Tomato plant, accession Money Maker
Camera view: bottom (45 deg); turntable rotation: 150 degrees
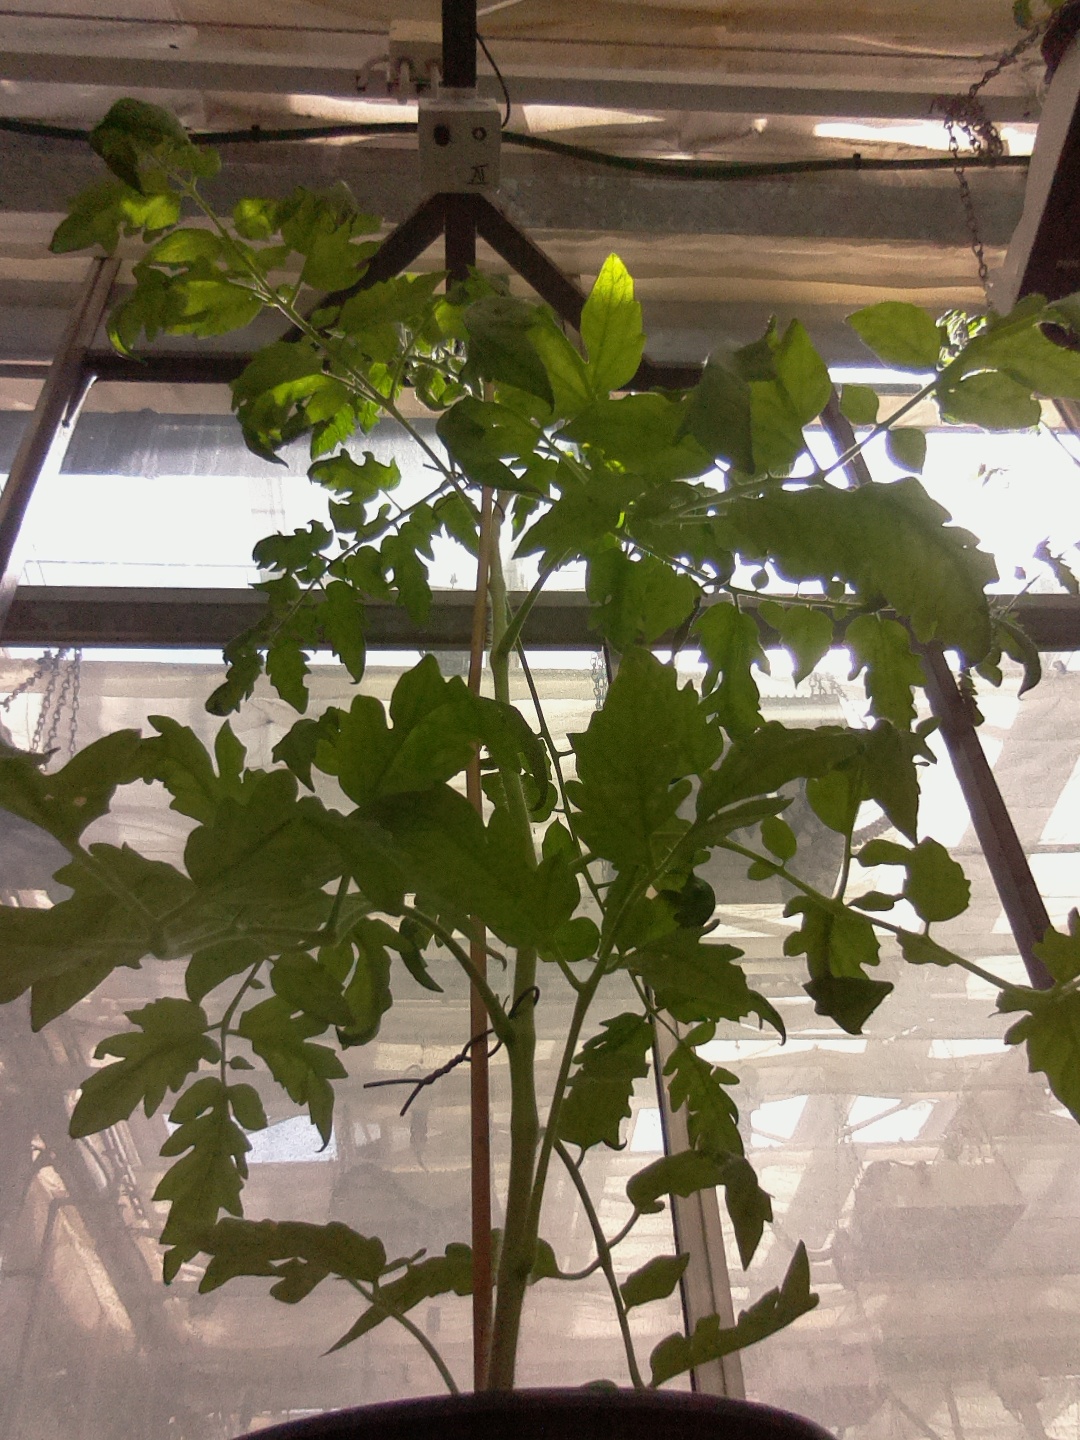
BBCH growth stage 61: 10%-20% of flowers open